The Unvanquished (film)

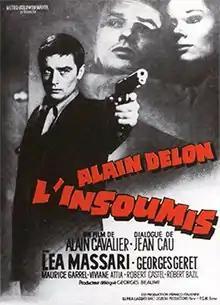
Film poster

The Unvanquished (also known as Have I the Right to Kill?) is a 1964 film noir directed by Alain Cavalier and starring Alain Delon opposite Lea Massari.